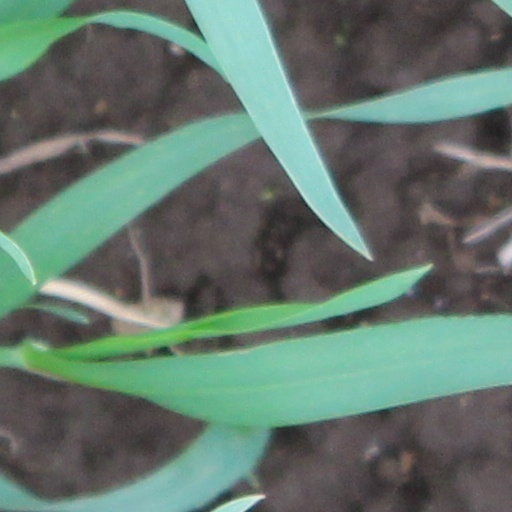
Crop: wheat